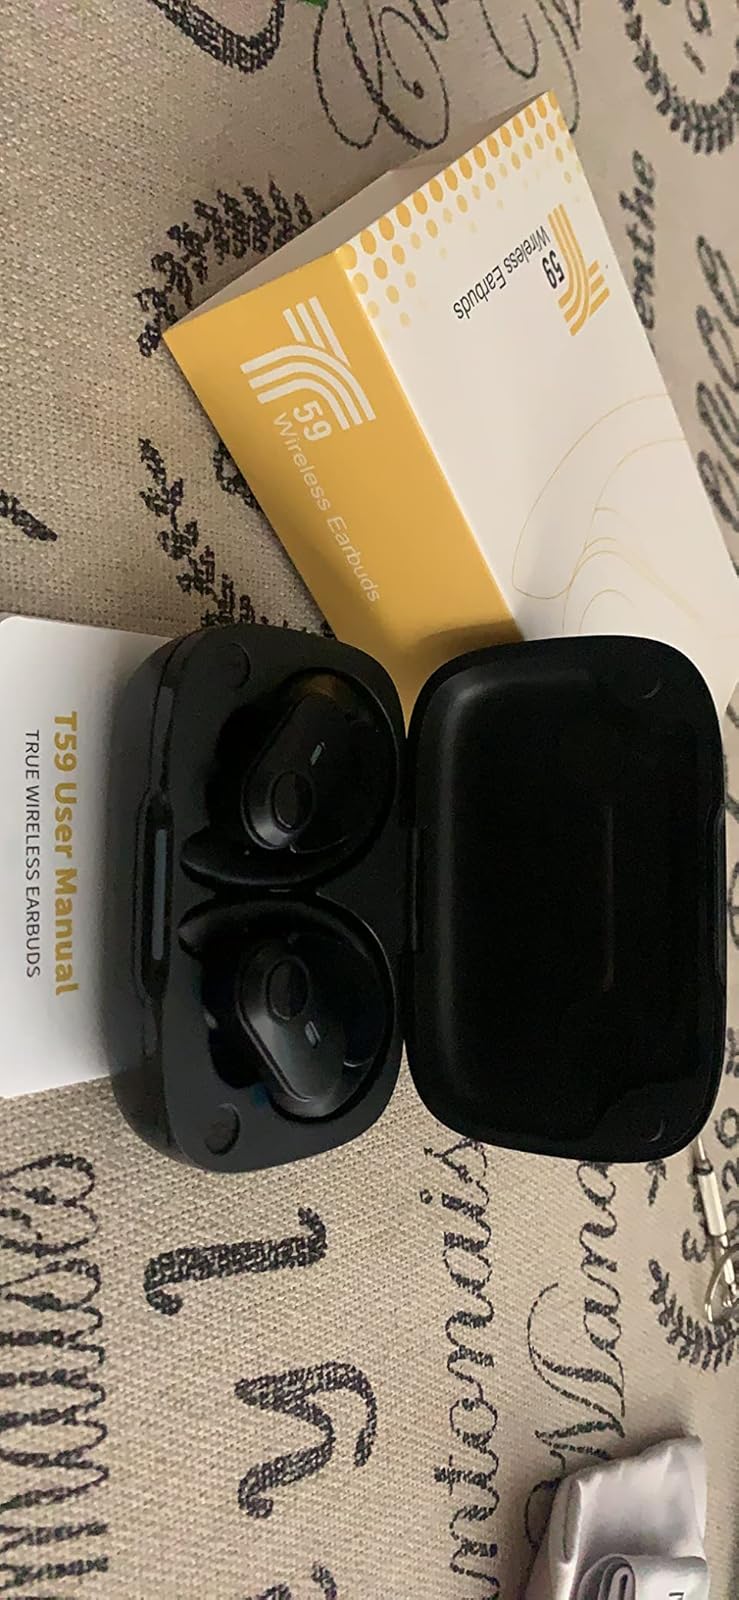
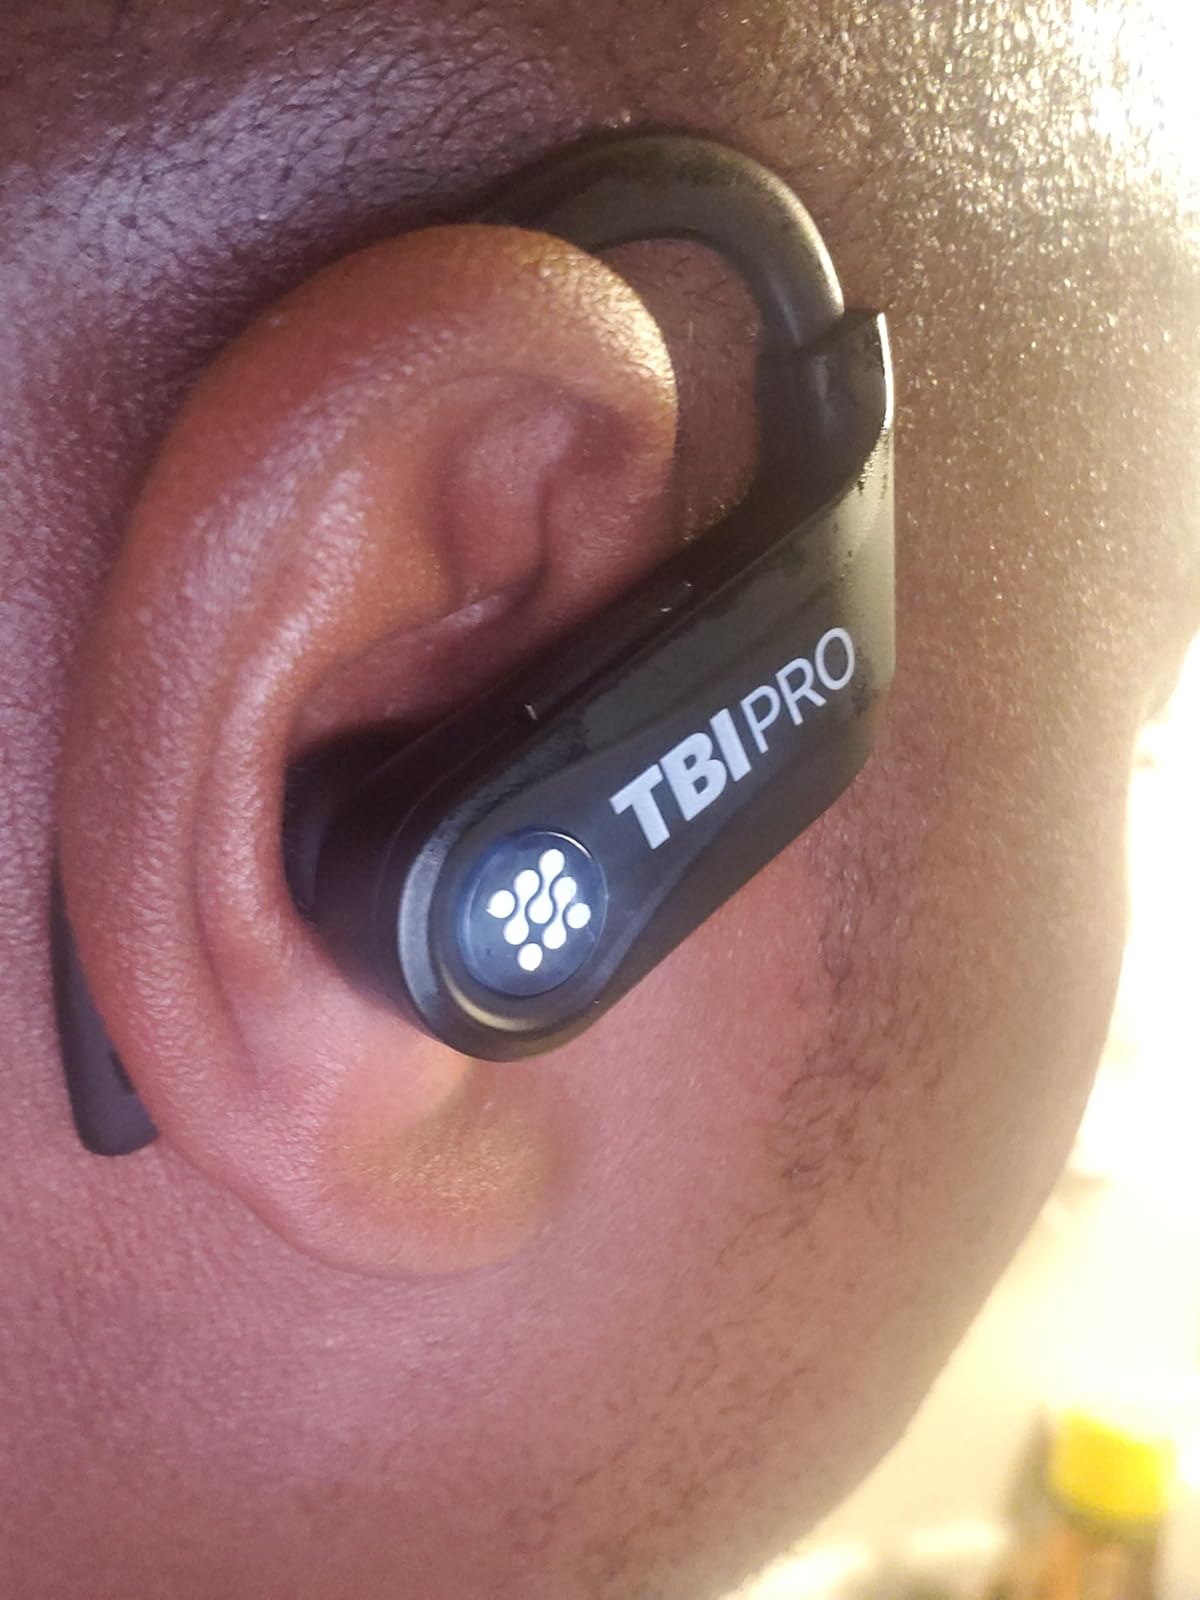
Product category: earbuds
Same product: no